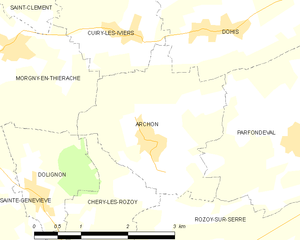
Carte des communes françaises: Archon